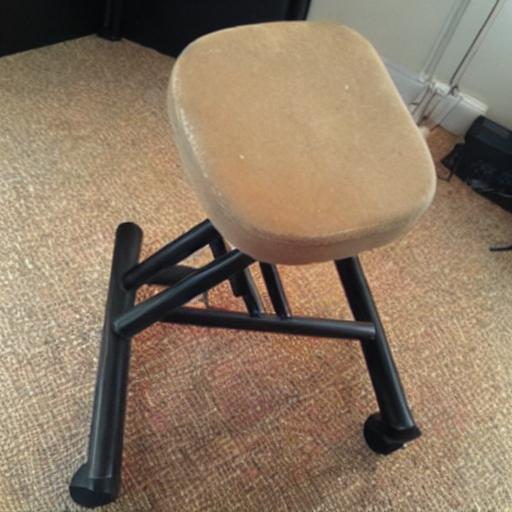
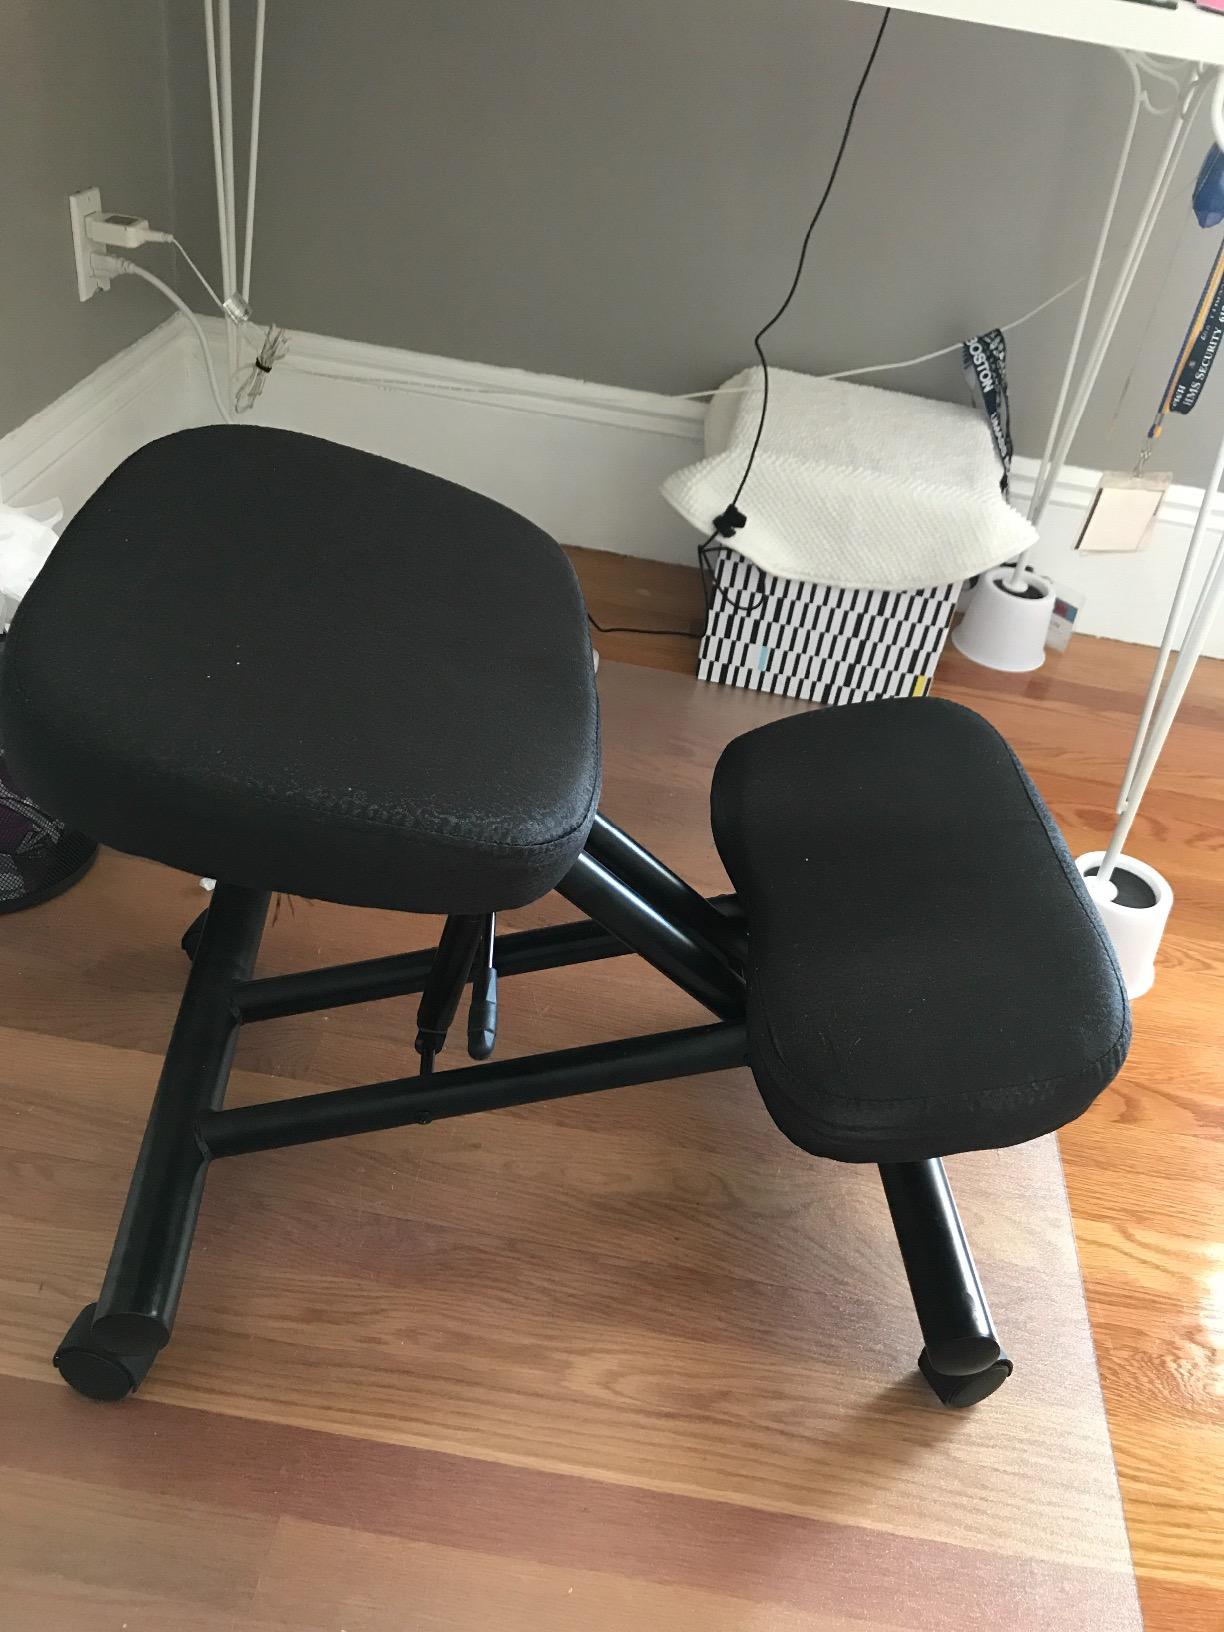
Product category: stool
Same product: no